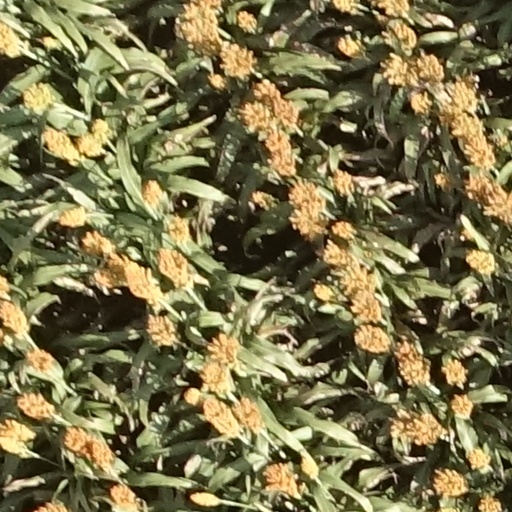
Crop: sorghum